Celaenorrhinus ambareesa

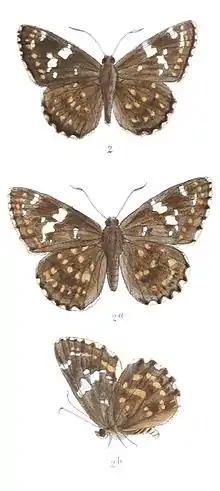
Male on top and females below

Unlike the common spotted flat, the semi-transparent white spots on the upperside of the forewings are separated from each other. It also has distinct rows of pale yellow spots on the hindwing and the hairy fringe of the wings (cilia) is chequered with black and white. All the spotted flats have similar habits and habitats. The Malabar spotted flat is more likely to be found under boulders and logs overhanging forest streams.